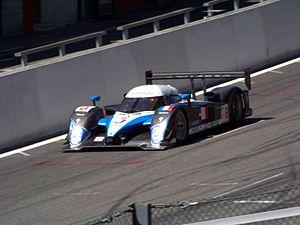
Pedro Lamy est un pilote automobile portugais né le 20 mars 1972 à Aldeia Galega.